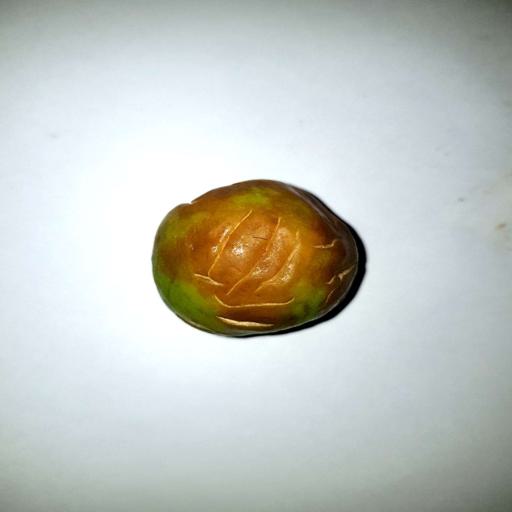
Label: bruised